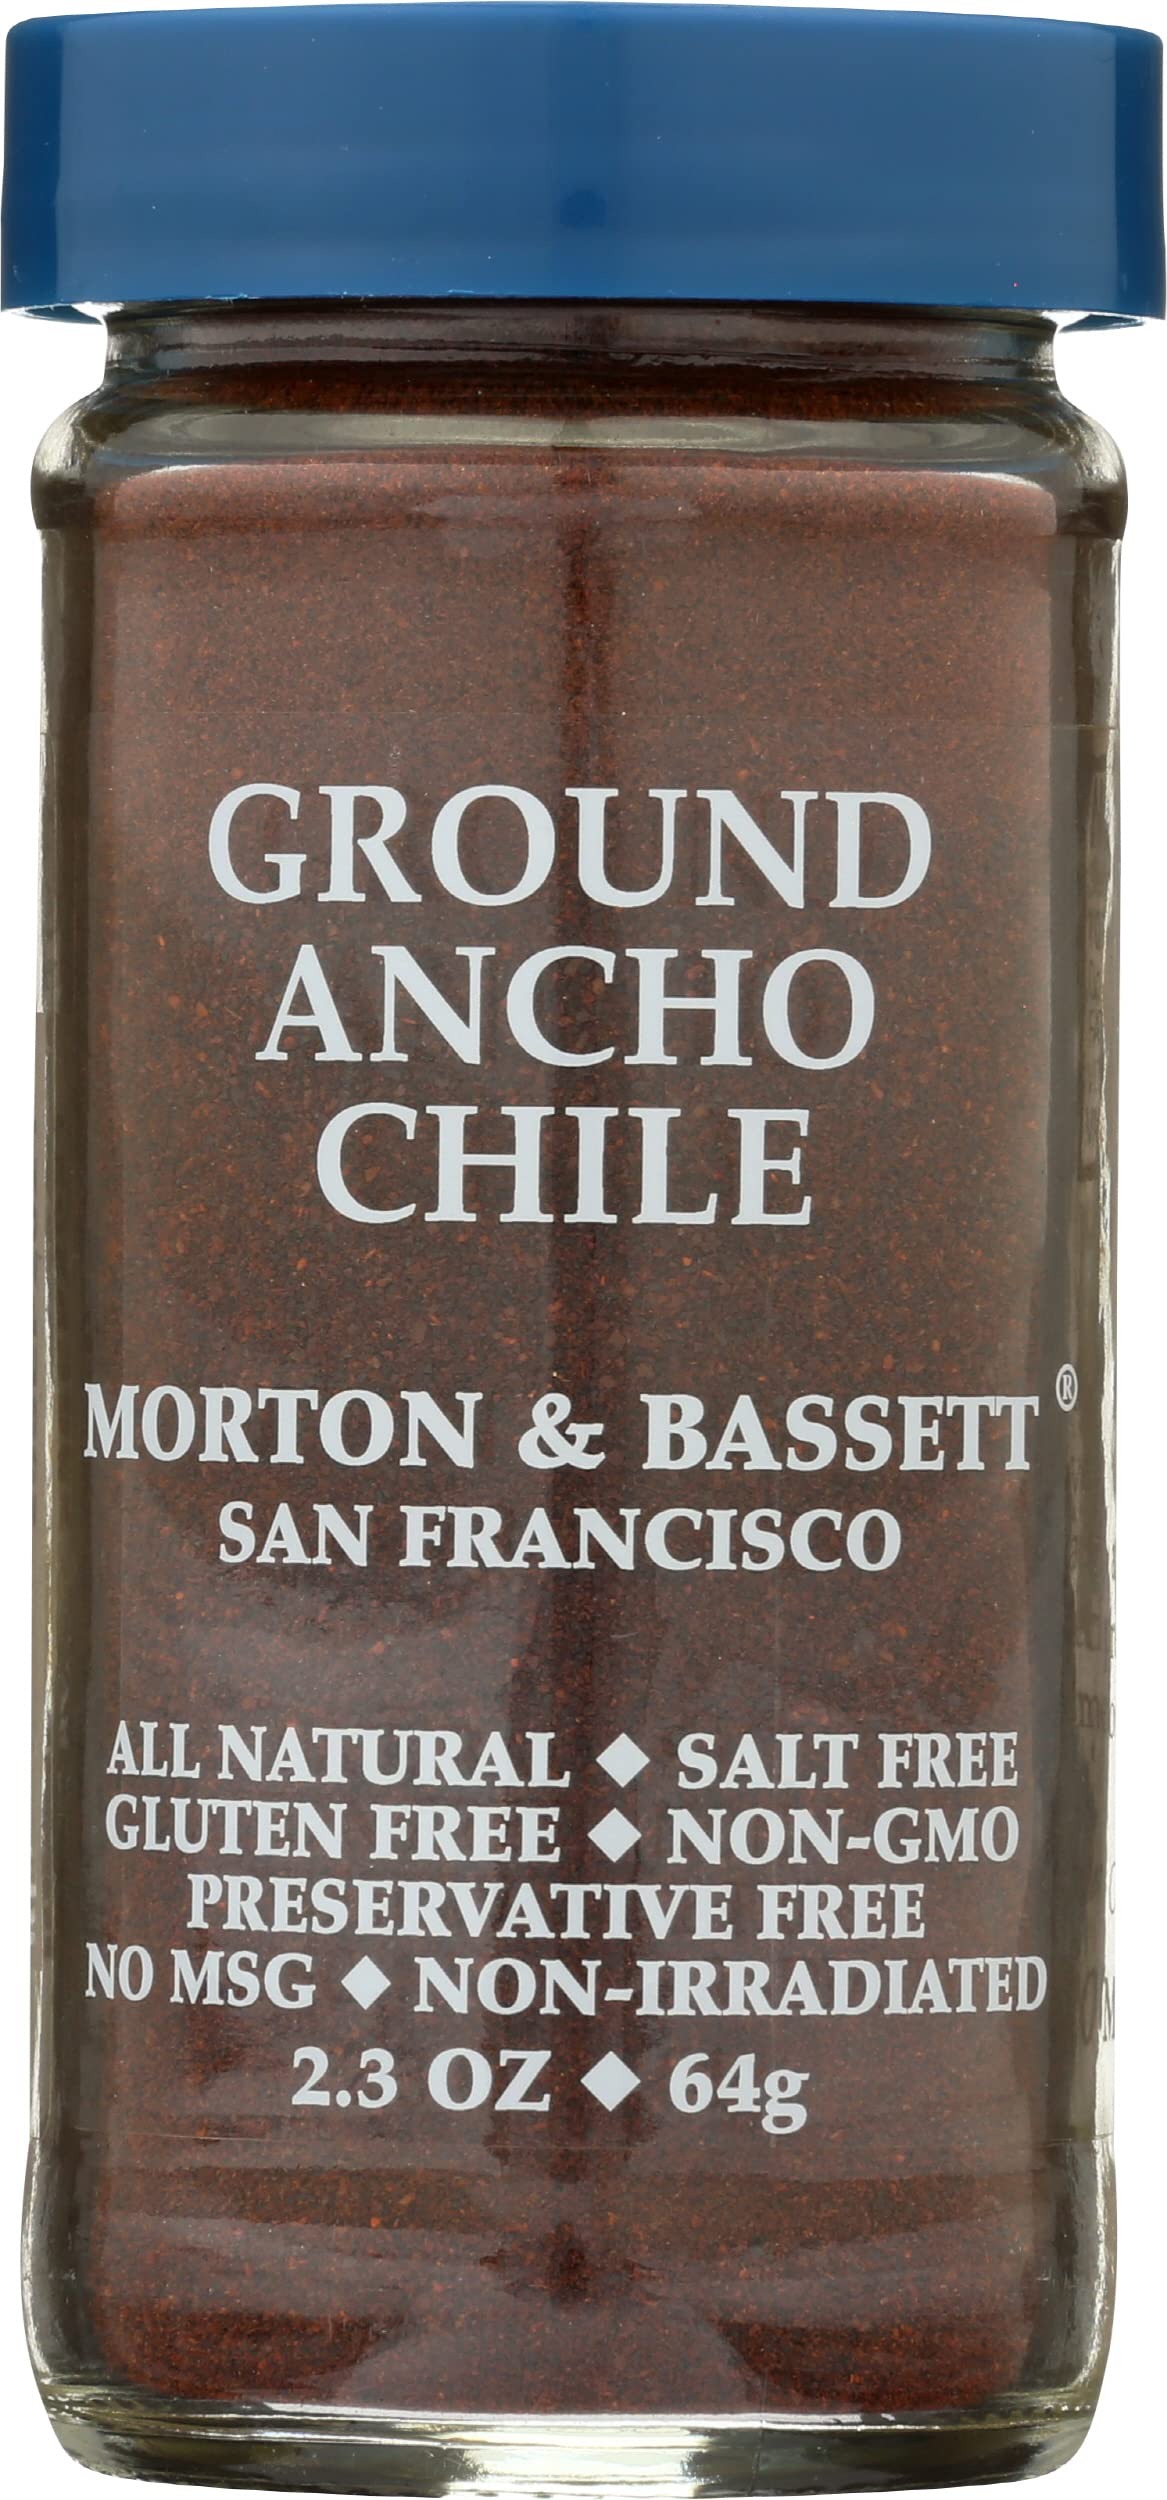
Item Name: Morton & Bassett Ground Ancho Chili Powder, Salt Free, Non GMO, 2.3 Ounces (Pack Of 3)
Bullet Point: Morton & Bassett Ground Ancho Chili Powder, Salt Free, Non GMO, 2.3 Ounces (Pack Of 3)
Value: 6.9
Unit: Ounce

Price: 36.255